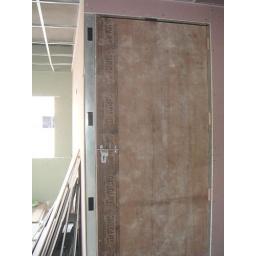
Lockable Temporary wooden door in LAN Room